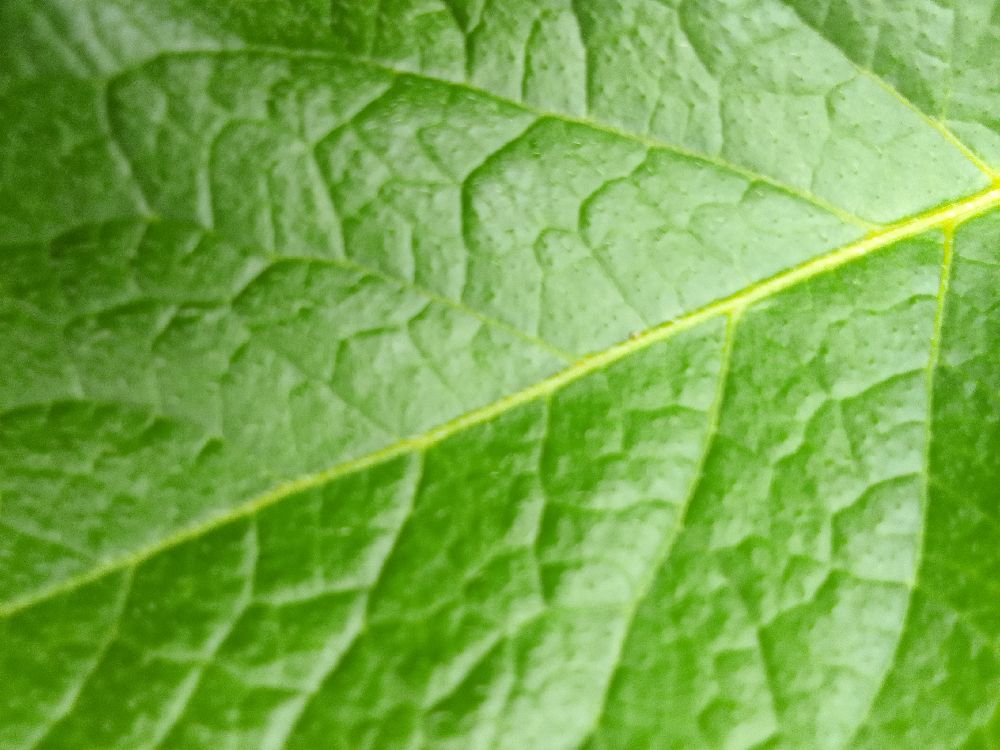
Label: Healthy